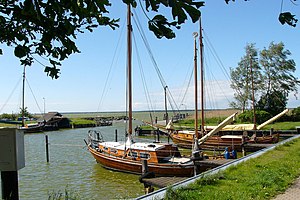
Bodstedter Bodden / Landsbyer ved Bodstedter Bodden
Bodstedter Bodden er en del af fjorkæden Darß-Zingster Boddenkette og Nationalpark Vorpommersche Boddenlandschaft. Den ligger på den sydlige del af halvøen Fischland-Darß-Zingst ved Mecklenburg-Vorpommerns kyst. Den bugtrige med siv bevoksede kystlinie er et smukt landskab, hvor de ved kysten nærliggende landsbyer er populære turistmål.